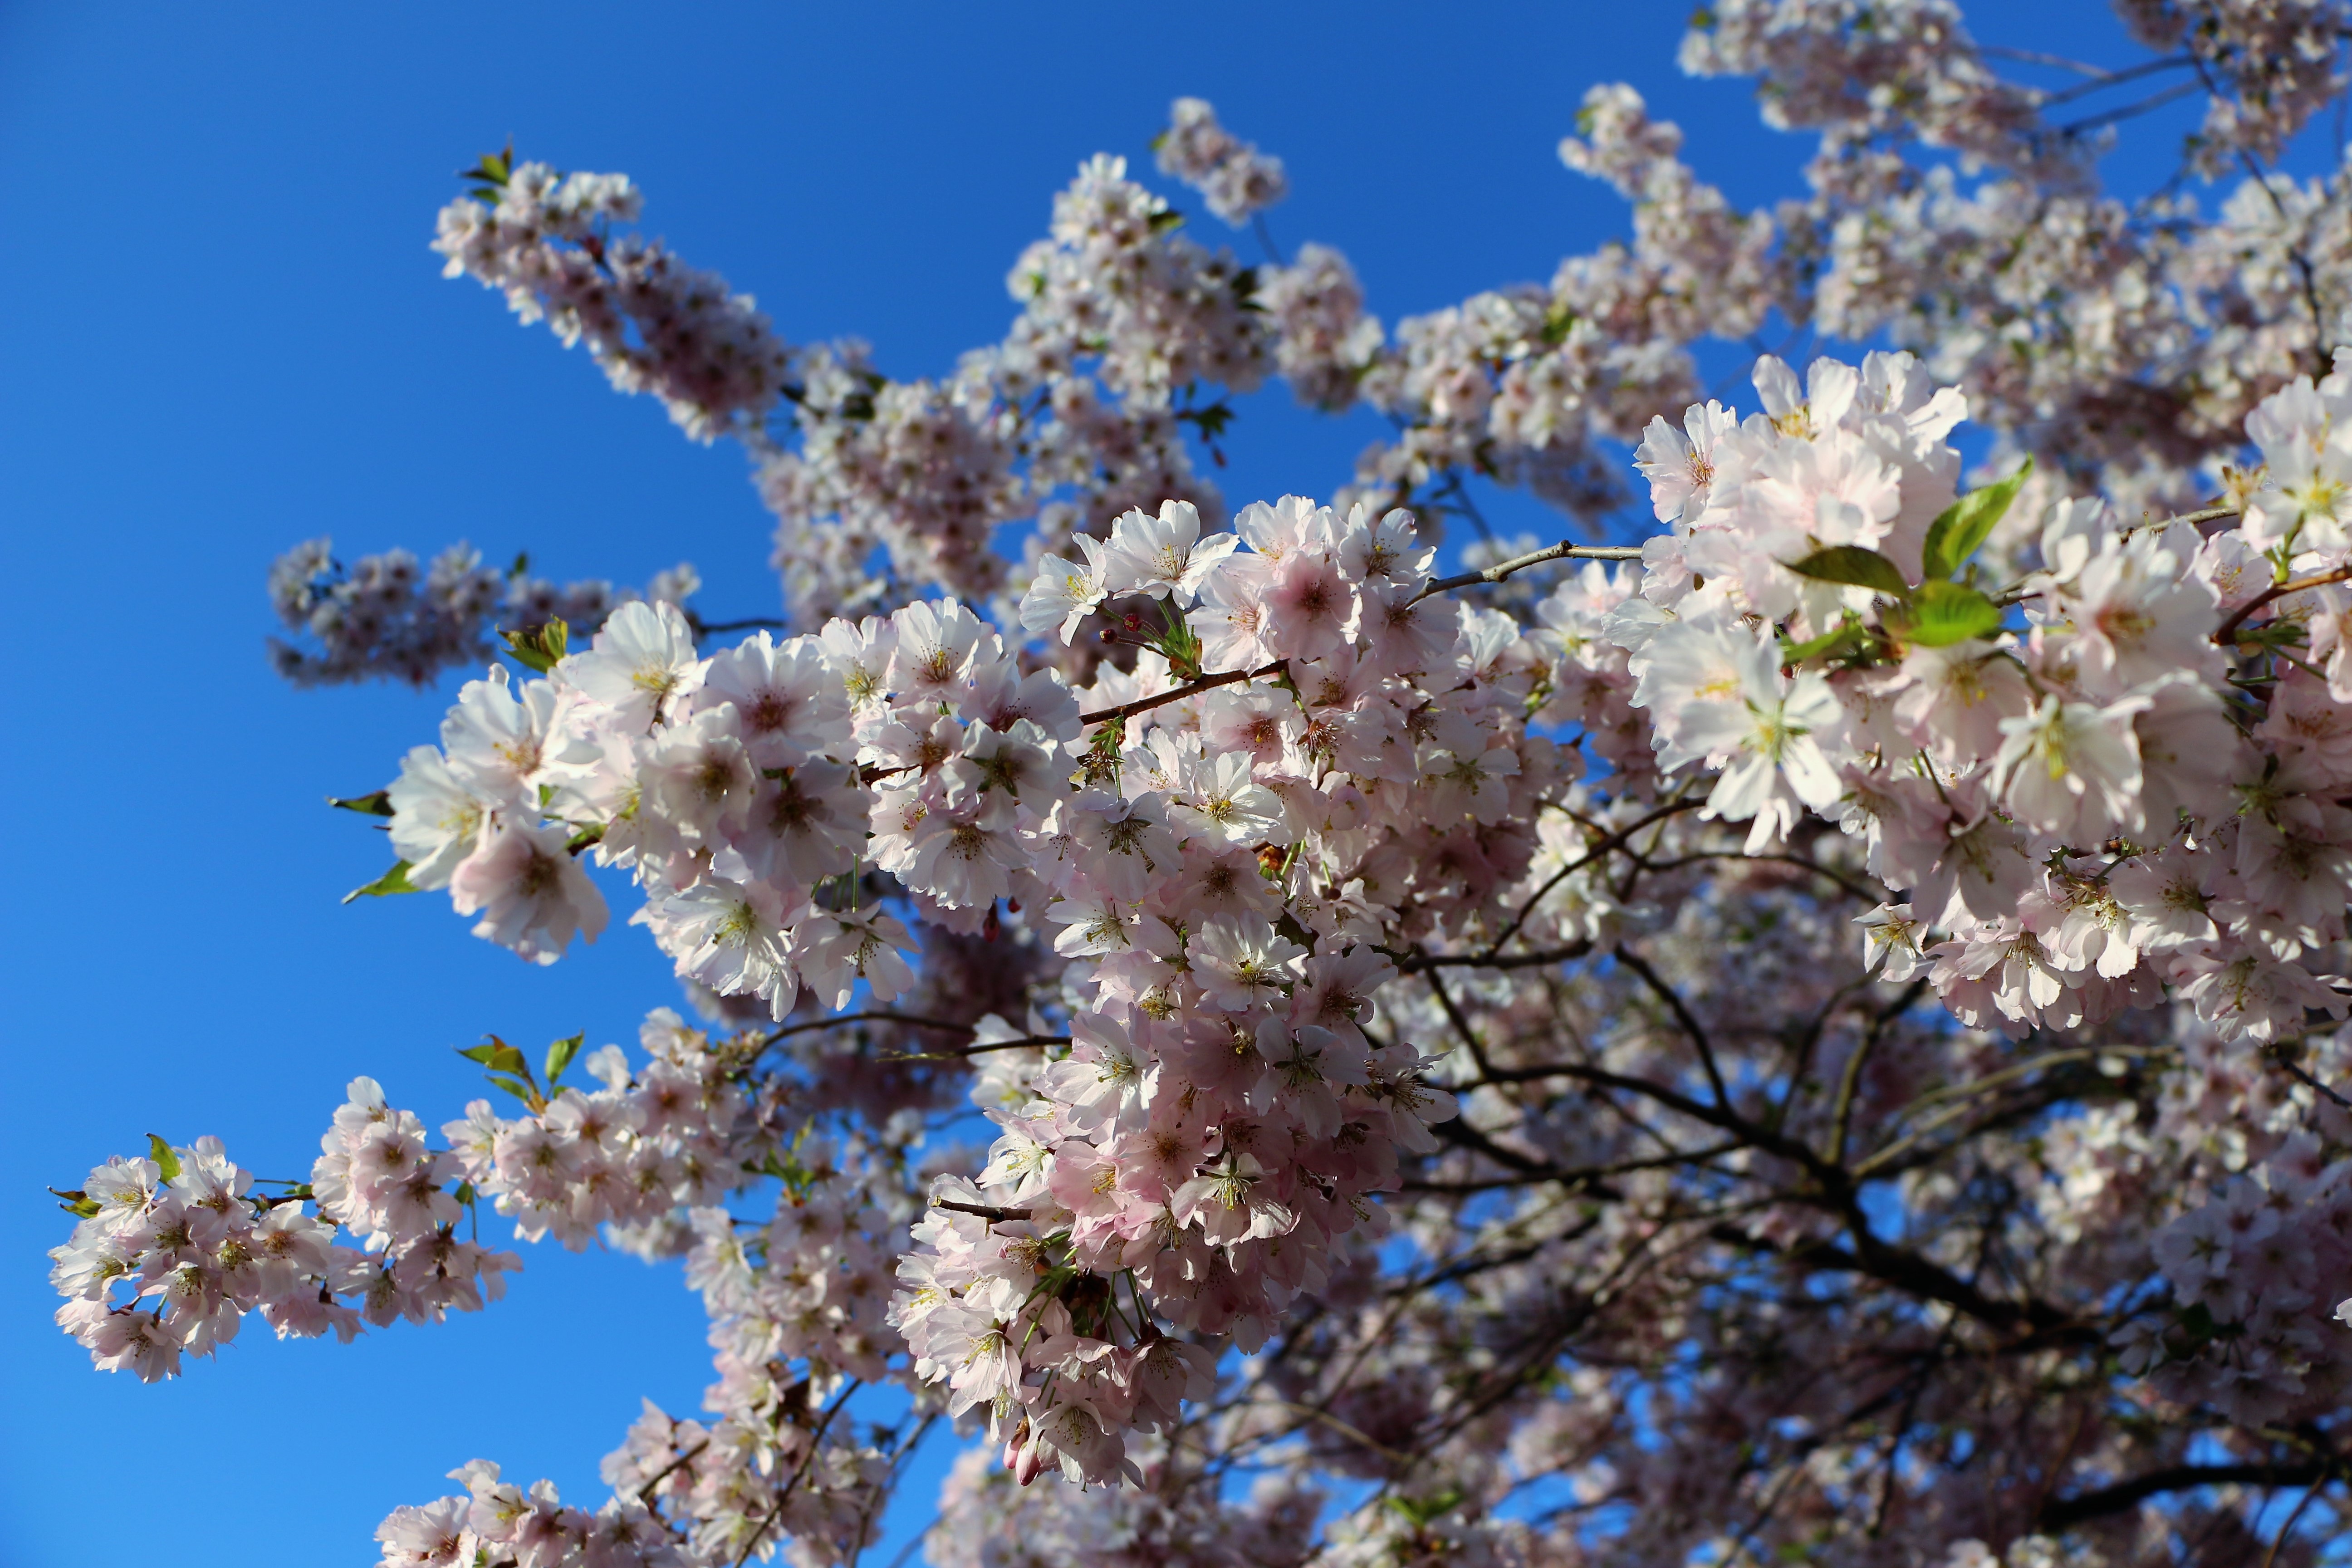
tree, branch, blossom, plant, flower, food, spring, produce, flora, cherry blossom, flowers, spring awakening, flowering plant, almond blossom, flowering twig, mandelbaeumchen, land plant